Silver Circle (film)

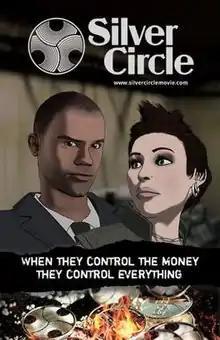

Silver Circle is a 2013 American animated thriller film. Set in a dystopian future, it follows a group called the Rebels, who have vowed to take down the Federal Reserve.